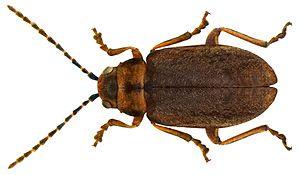
Pyrrhalta viburni, communément appelée la Chrysomèle de la viorne, est un coléoptère chrysomélidé phyllophage de la sous-famille des Galerucinae.